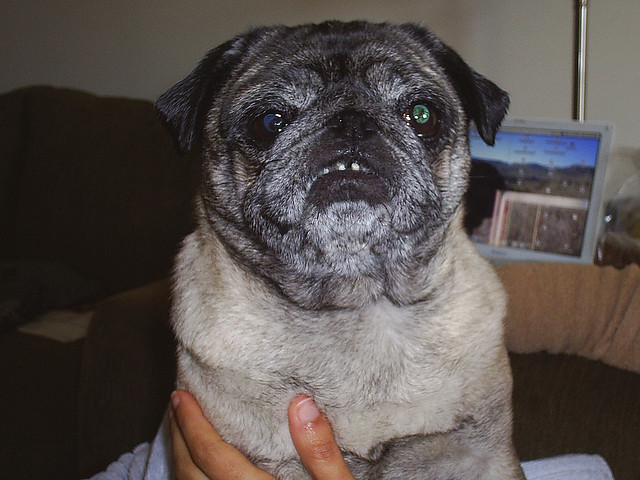
user: Given an image and a question. Answer the question in a short answer. Question: What type of dog is this? Short Answer:
assistant: pug